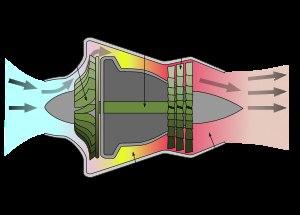
"L'extinction réacteur correspond à l'arrêt d'un turboréacteur ou d'un turbopropulseur à la suite de l'extinction de la chambre de combustion. Cet arrêt de la combustion est décrit littéralement par l'expression anglaise « flame out », signifiant « plus de flamme ». Celle-ci peut avoir de nombreuses origines : manque de carburant, ""pompage"", manque d'oxygène à haute altitude, ingestion.
Le turboréacteur est un système de propulsion qui transforme le potentiel d'énergie chimique contenu dans un carburant, associé à un comburant qu'est l'air ambiant, en énergie cinétique permettant de générer une force de réaction en milieu élastique dans le sens opposé à l'éjection.